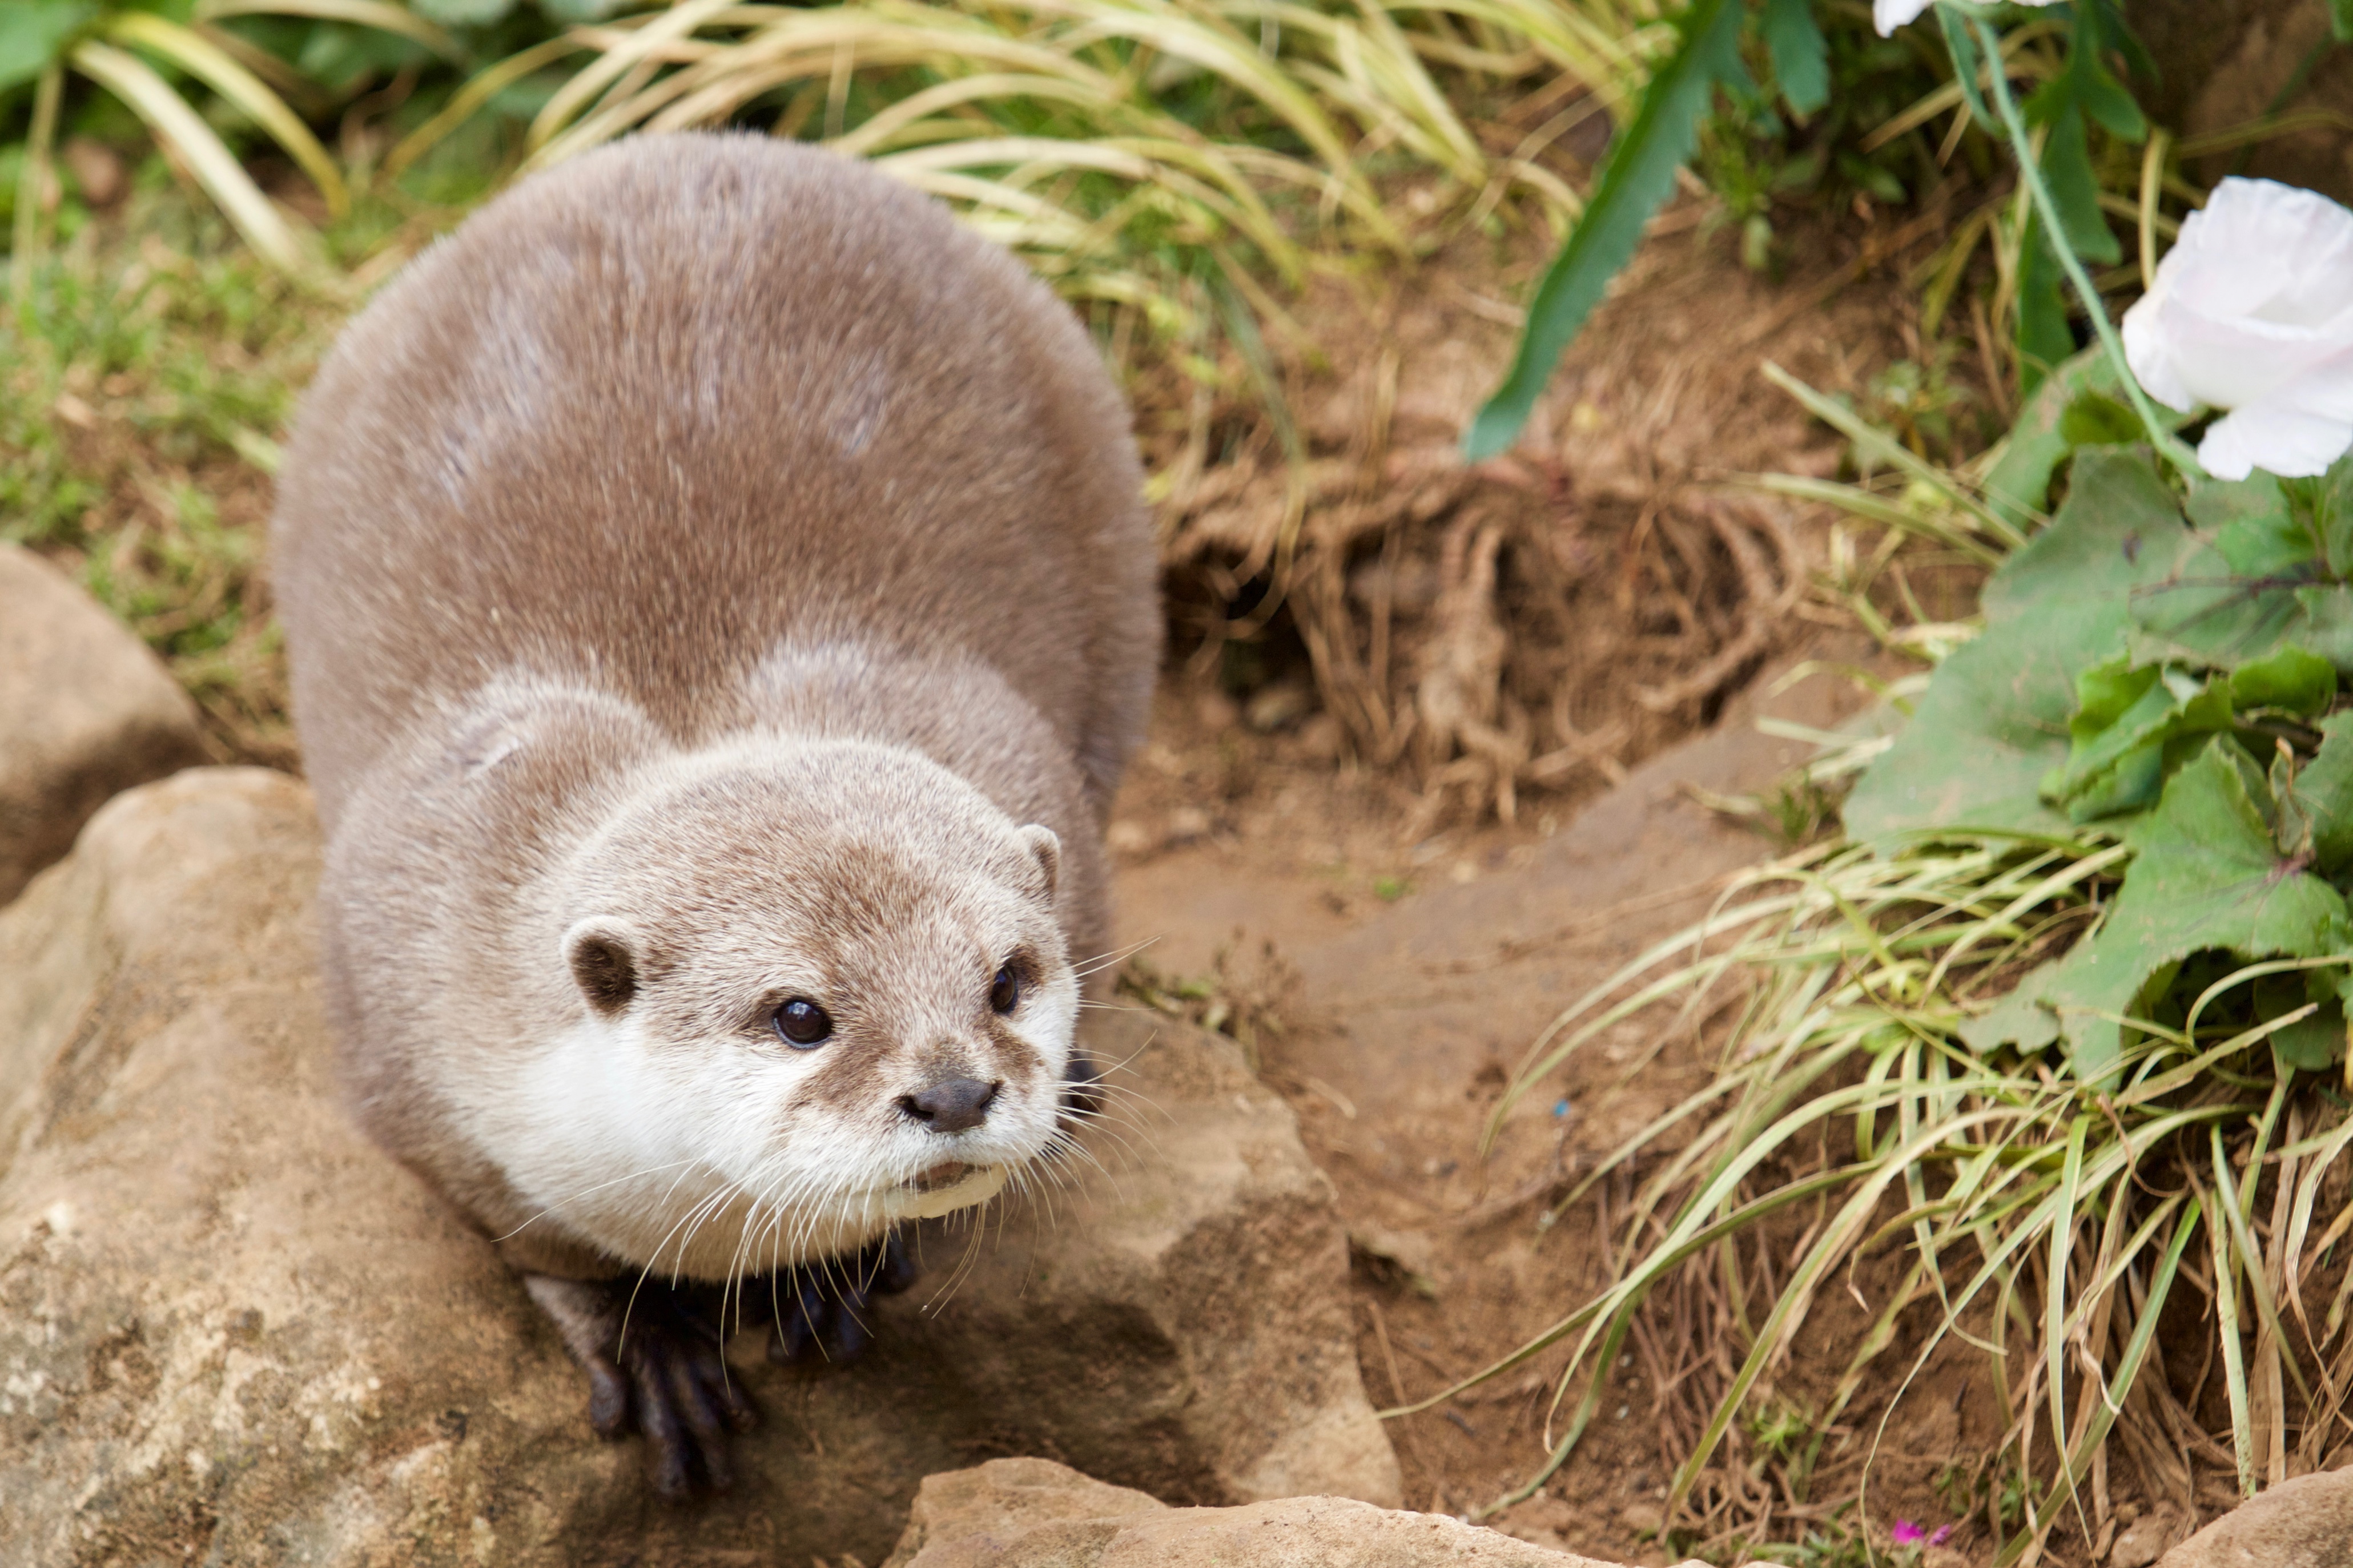
wildlife, zoo, mammal, fauna, vertebrate, otter, mustelidae, polecat